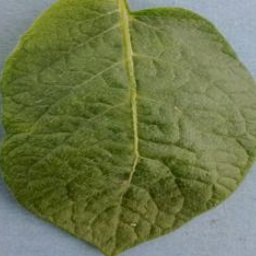
Etiqueta: Sana